H6: Diary of a Serial Killer

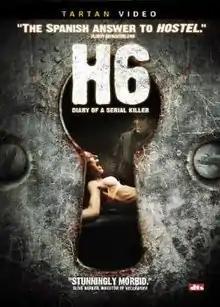

H6: Diary of a Serial Killer is a 2006 Spanish horror film directed by Martín Garrido Barón and was written by Martín Garrido.